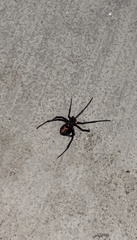
Species: Lactrodectus_hesperus